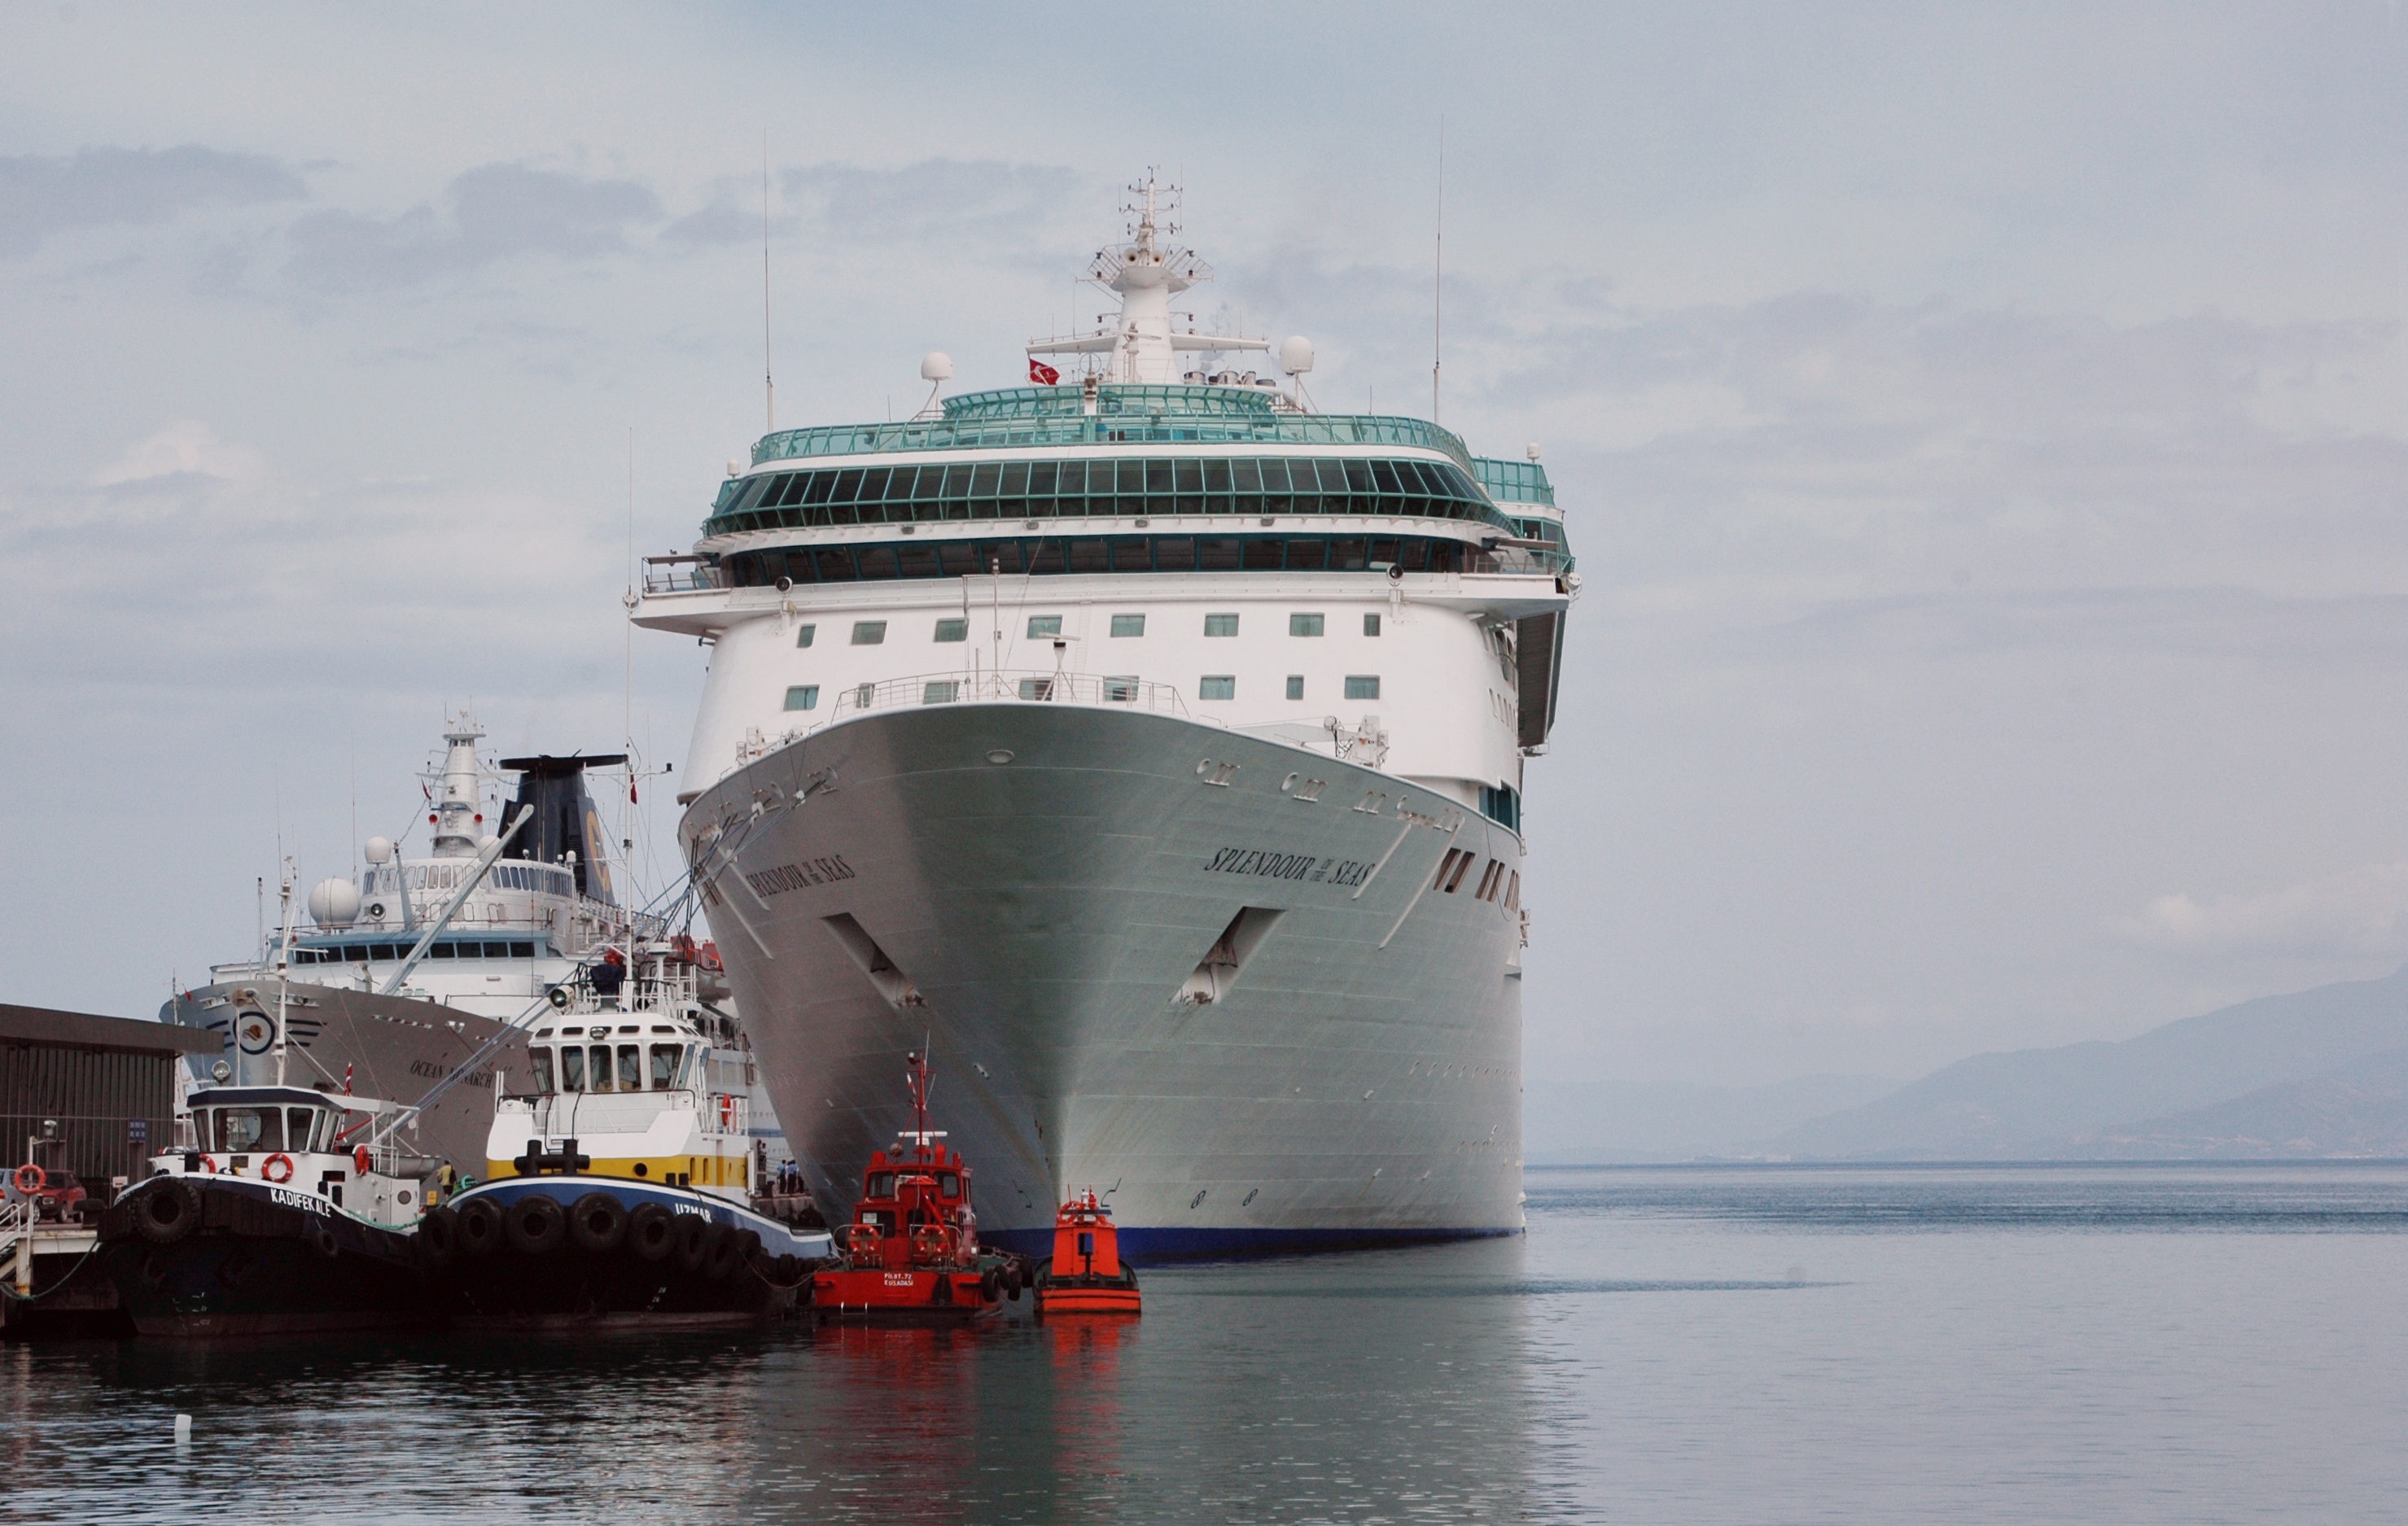
sea, boat, ship, travel, mediterranean, vehicle, holiday, cargo ship, cruise, ferry, marine, navigation, channel, watercraft, tug, cruise ship, motor ship, passenger ship, freight transport, ocean liner, tank ship, bulk carrier, platform supply vessel, roll on roll off